USS Barry (DD-933)

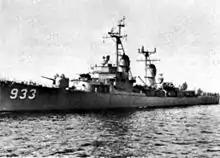
"Barry" around 1956.

The destroyer transited the Canal Zone on 26 February and anchored at Salinas, Ecuador, two days later to begin the first of three "goodwill" visits to Latin American ports. After a five-day visit, she departed for Callao, Peru. Arriving 5 March, she hosted the United States Ambassador to Peru, the Honorable Theodore C. Achilles, and the Prefect of Callao, before sailing for Valparaíso, Chile, on 9 March. Three days later, Barry's Captain received official calls from the Chilean provincial governor, the Commander in Chief of the Chilean Navy, Vice Almirante Francisco O'Ryan; the American consul to Valparaíso, and the American Commandant, First Naval Zone; all on the same afternoon. After refueling operations, she cleared Valparaíso on 17 March and shaped course for Panama. Transiting the Canal Zone on 23 March, where she damaged a ship's-boat boom in Gatun Locks, she reached Boston on 29 March with her shakedown completed.